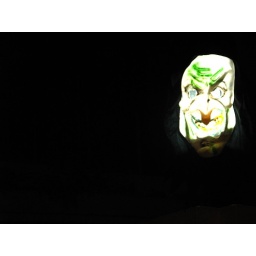
I draped a mask over our house street lamp -- not realizing it would scare some kids on our block:P